Battle of Manila (1945)

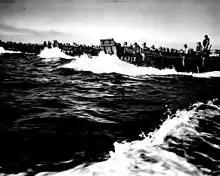
The first wave of American troops approaching the beaches of Luzon, January 9, 1945

On 9 January 1945, the Sixth U.S. Army under Lt. Gen. Walter Krueger made an amphibious landing at Lingayen Gulf and began a rapid drive south as part of the Battle of Luzon. On 12 January, MacArthur ordered Krueger to advance swiftly to Manila. The 37th Infantry Division, under the command of Major Gen. Robert S. Beightler, spearheaded the American push south.